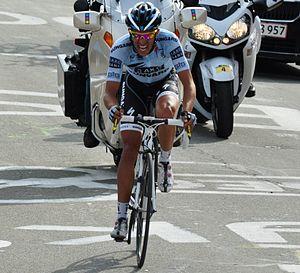
Alberto Contador, né le 6 décembre 1982 à Madrid, est un coureur cycliste espagnol. Professionnel de 2003 à 2017, il est l'un des sept coureurs à avoir remporté les trois grands tours du cyclisme sur route.